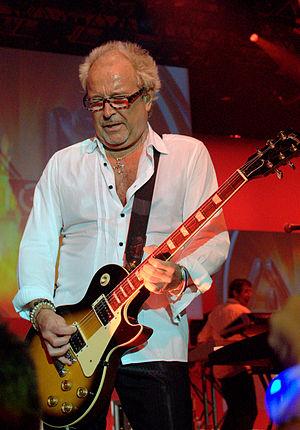
Michael Leslie Jones, dit Mick, né le 27 décembre 1944 à Portsmouth au Royaume-Uni est un musicien britannique. Il est connu comme guitariste, compositeur et producteur, il a été membre de Spooky Tooth et Foreigner.